Bad Day (Daniel Powter song)

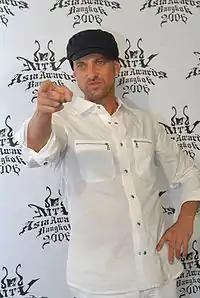
Powter at the MTV Asia Awards 2006, where he performed the song live.

Powter performed "Bad Day" during the Live 8 concert in Berlin on July 2, 2005, at the Siegessäule. He also performed the song at the MTV Asia Awards 2006 on May 6 at the Siam Paragon in Bangkok. During the penultimate episode of "American Idol" on May 23, 2006, Powter performed "Bad Day" at the Kodak Theatre. On May 26, 2007, he performed the song at the Saitama Super Arena during the MTV Video Music Awards Japan. Powter performed it in a duo with Japanese singer Ayaka on November 26, 2008, at Astro Hall in Harajuku, Japan.